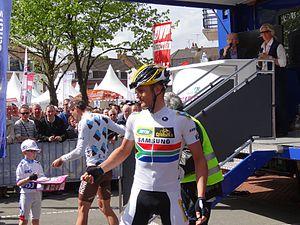
Reportage photographique réalisé le dimanche 5 mai 2013 au départ de la cinquième et dernière étape de l'édition 2013 des Quatre jours de Dunkerque à Estaires, Nord, Nord-Pas-de-Calais, France. Depicted person&#58